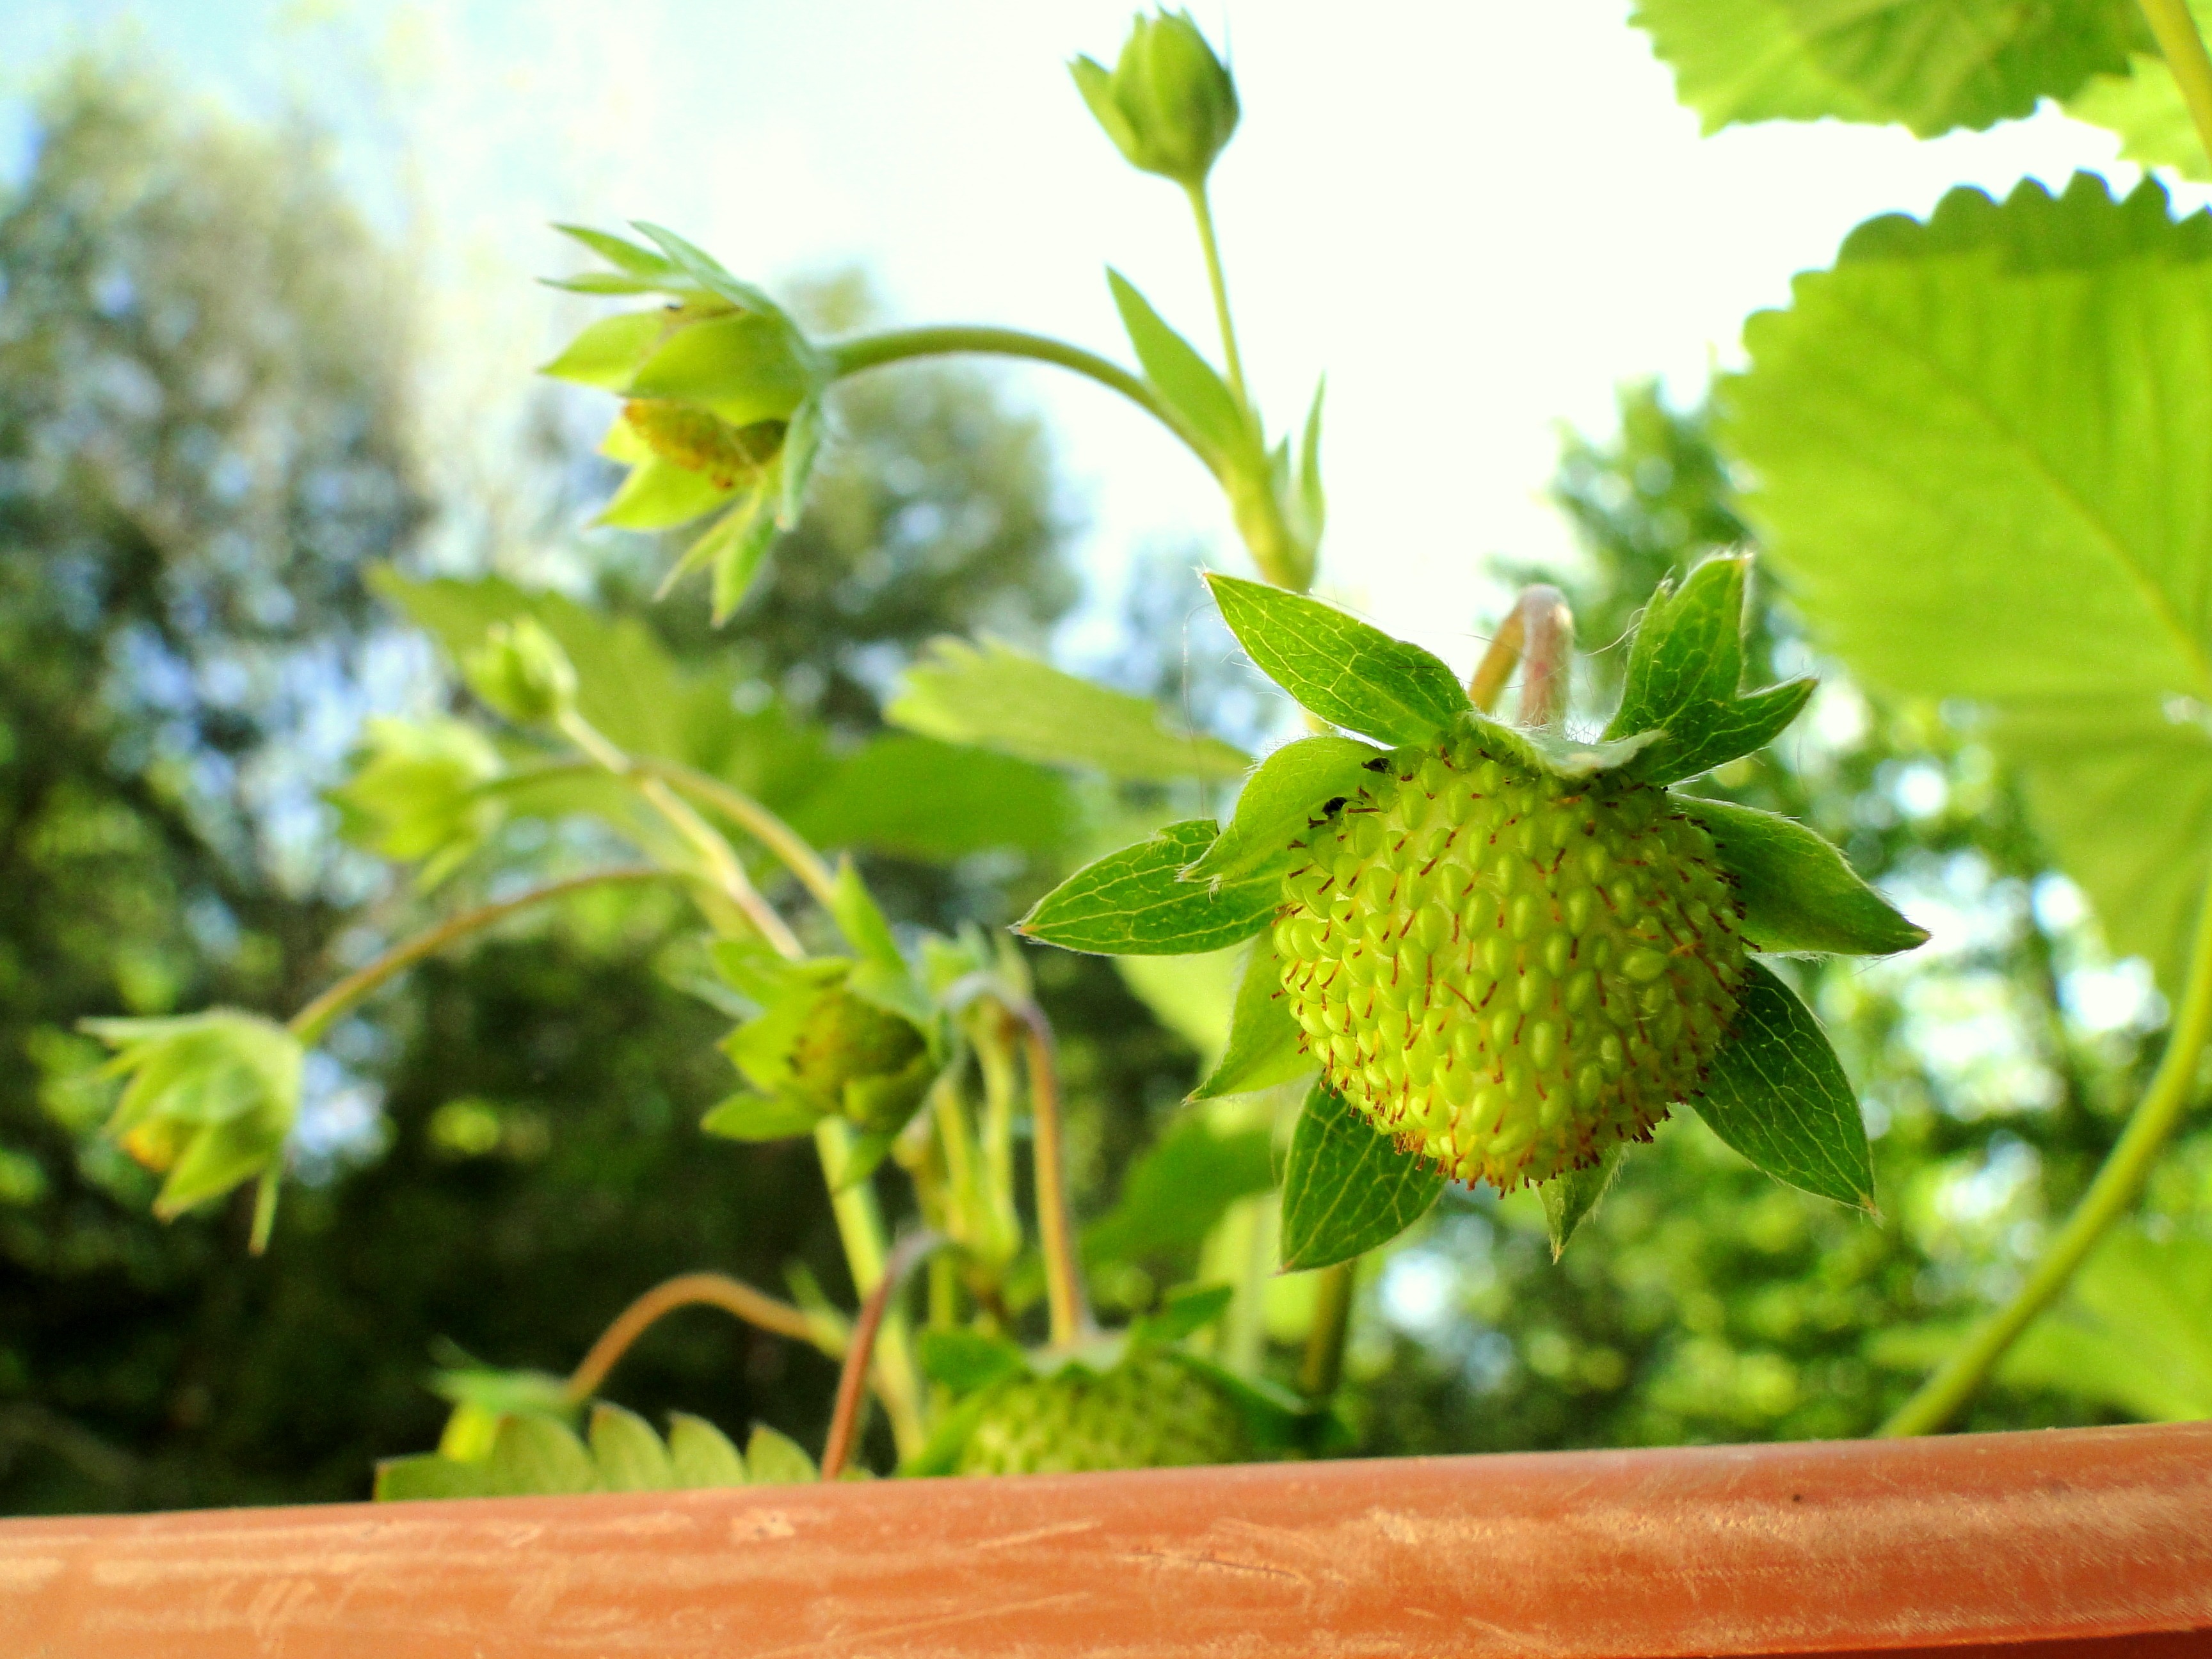
tree, plant, fruit, berry, leaf, flower, food, green, herb, produce, garden, flora, strawberry, berries, growing, ripening, flowering plant, unripe, land plant